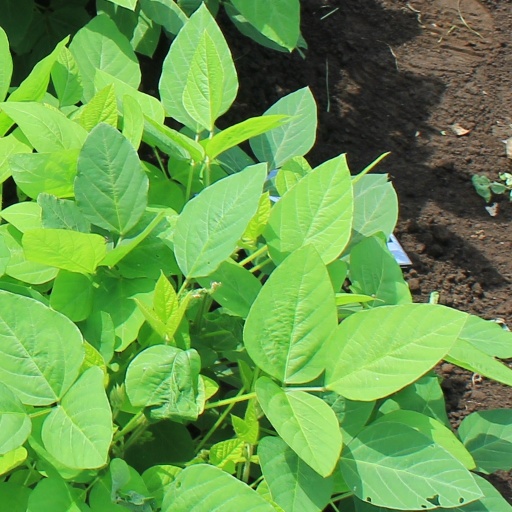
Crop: soybean